Daniel DiNardo

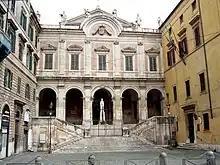
Sant'Eusebio Church, Rome, Italy (2009)

DiNardo was created cardinal-priest of Sant' Eusebio Church in Rome during the consistory of November 24, 2007. In 2008 he was awarded the Knight Grand Cross of the Order of Merit of the Italian Republic. In January 2009, DiNardo was named to the Pontifical Council for Culture.